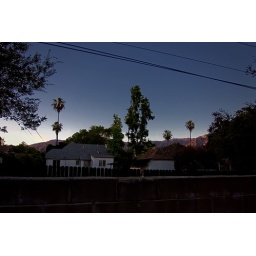
This is the view from our bedroom window in Pasadena, CA.